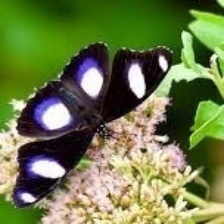
Species: DANAID EGGFLY
Butterfly family (ImageNet category): monarch